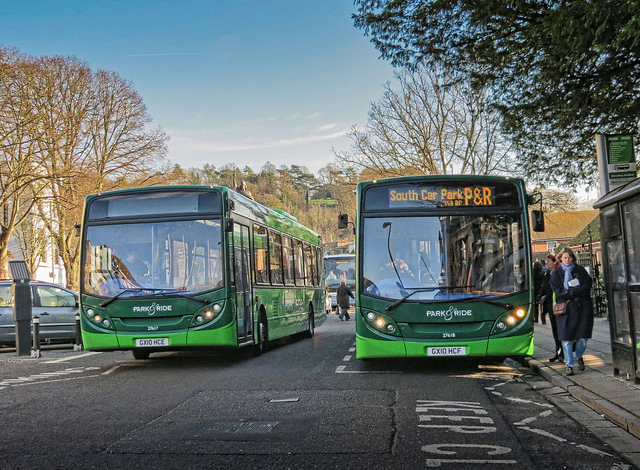
user: Given an image and a question. Answer the question in a short answer. Question: What season do you think this is? Short Answer:
assistant: autumn